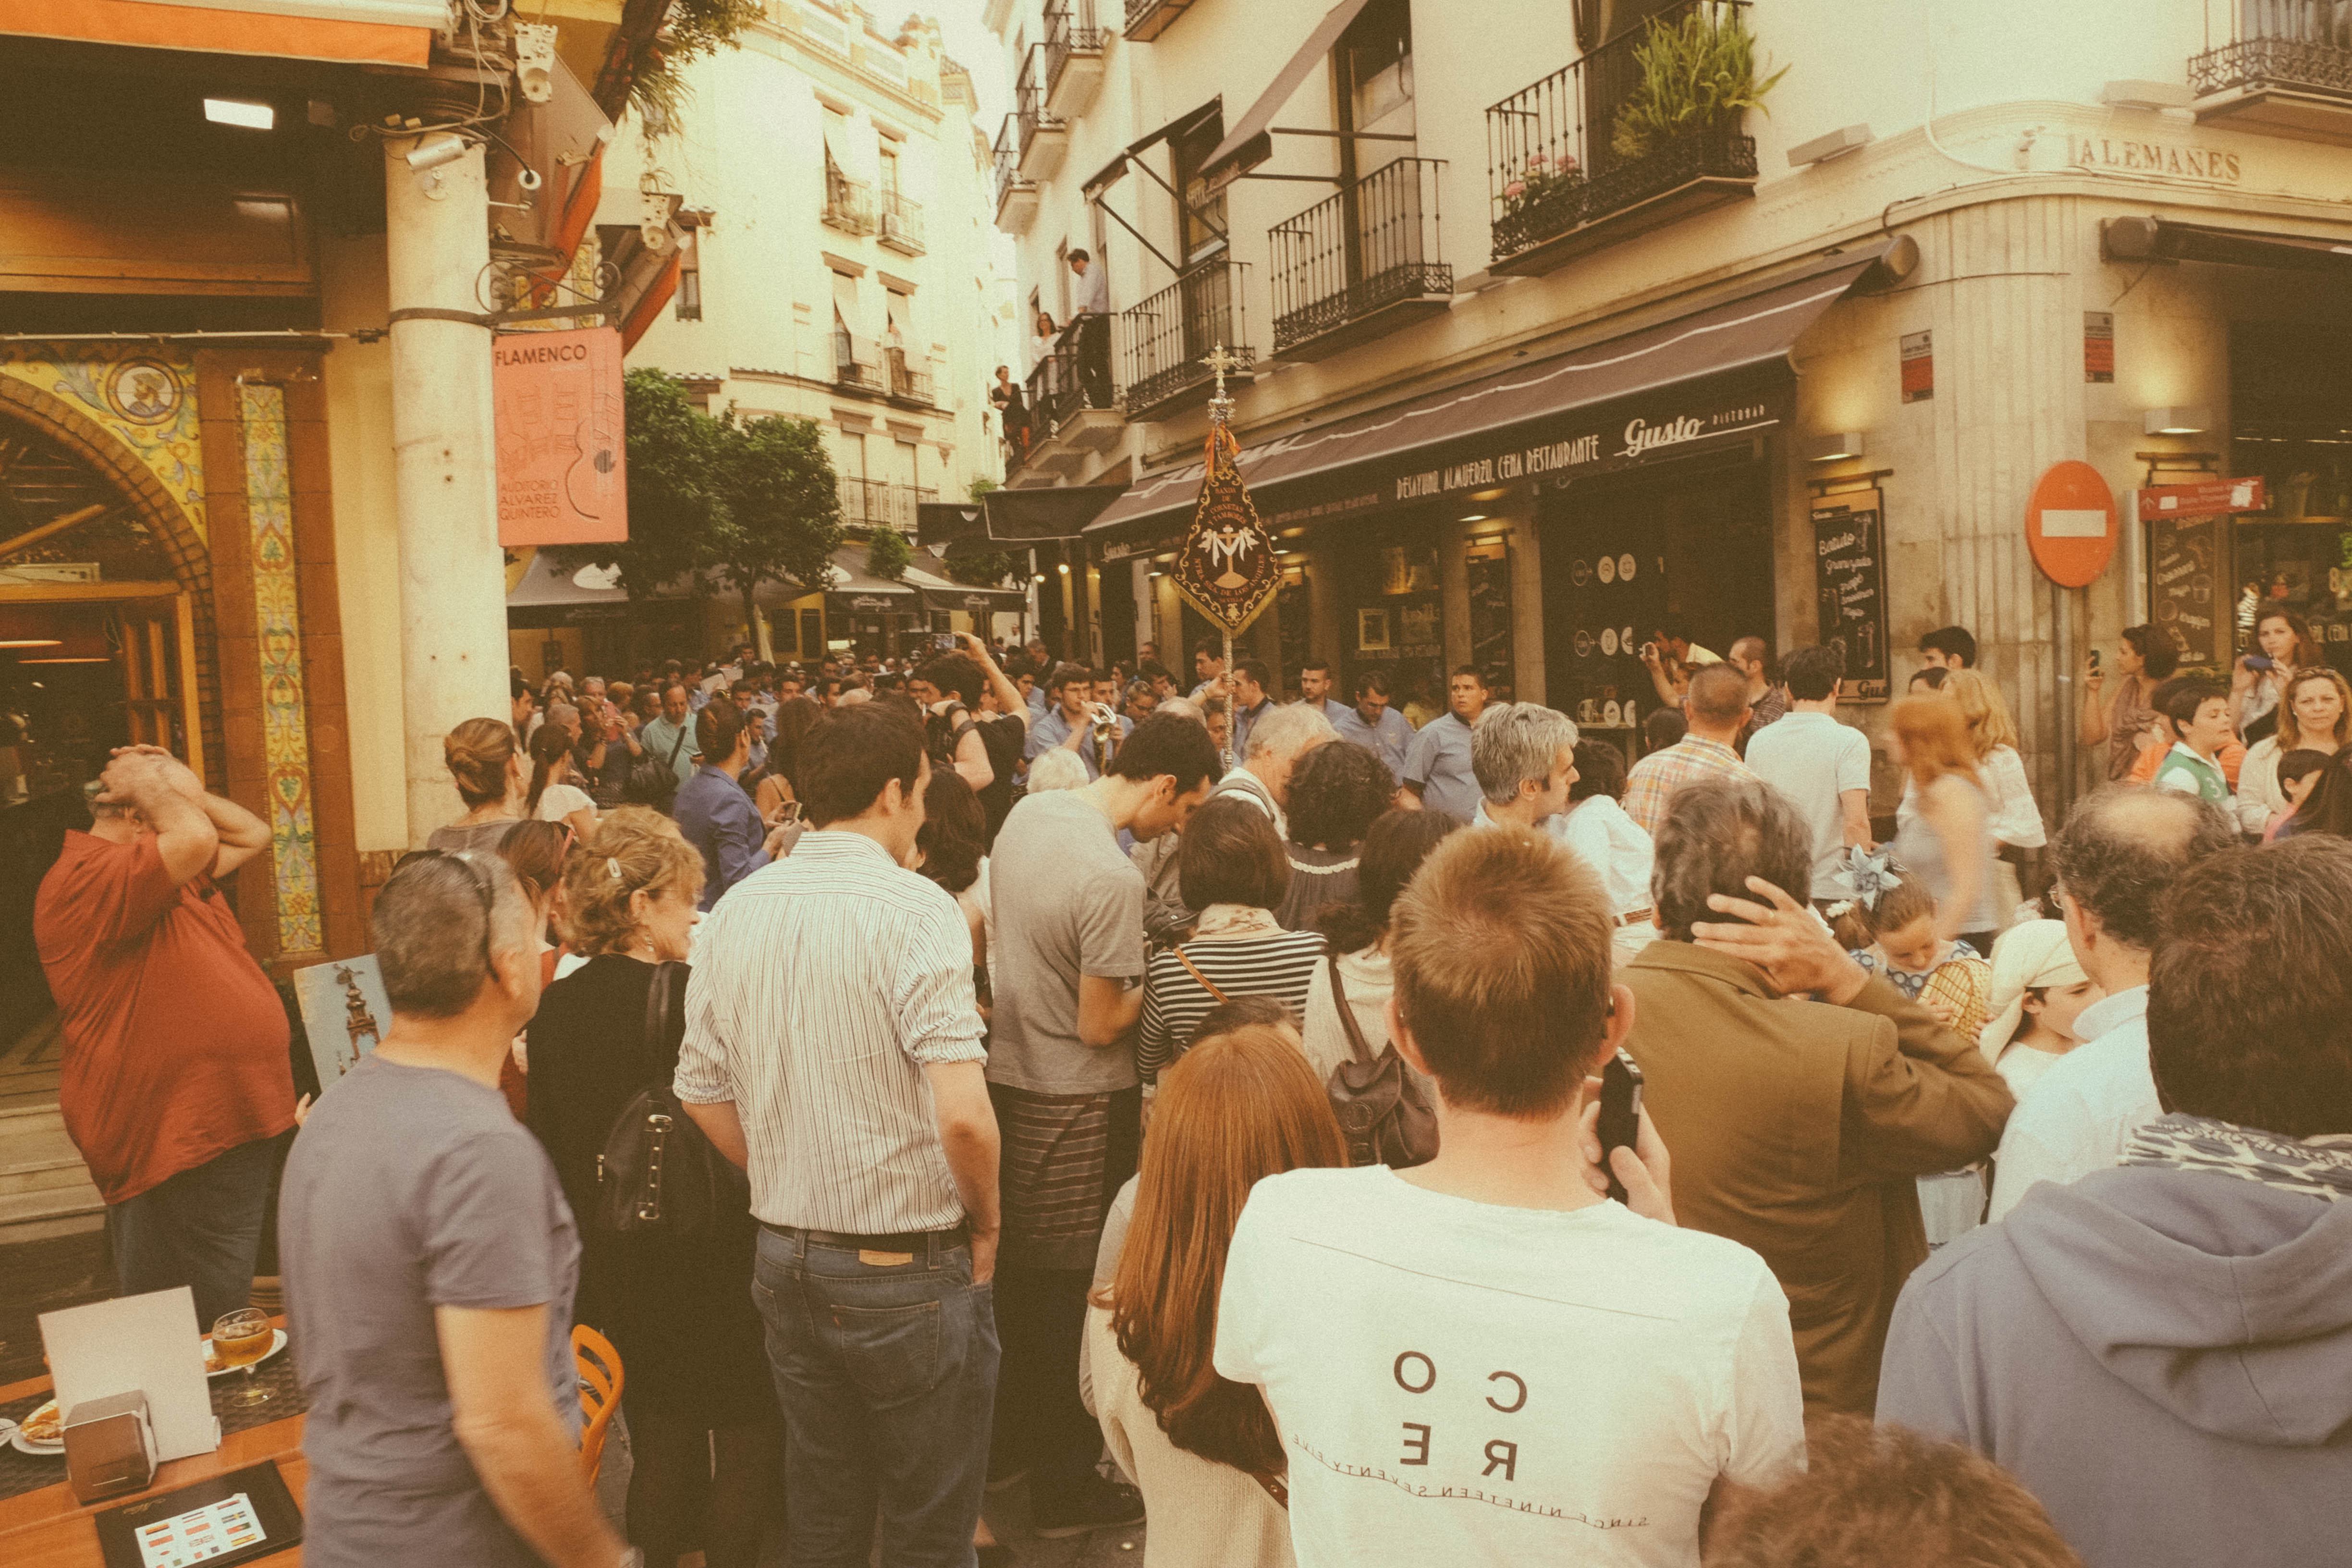
people, street, urban, crowd, meal, sevilla, andalusia, cruzdemayo